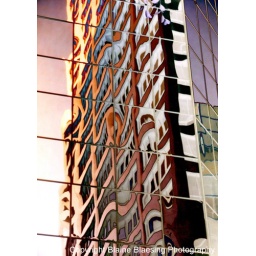
Reflections of an office building in the glass windows of another building...Downtown L.A.